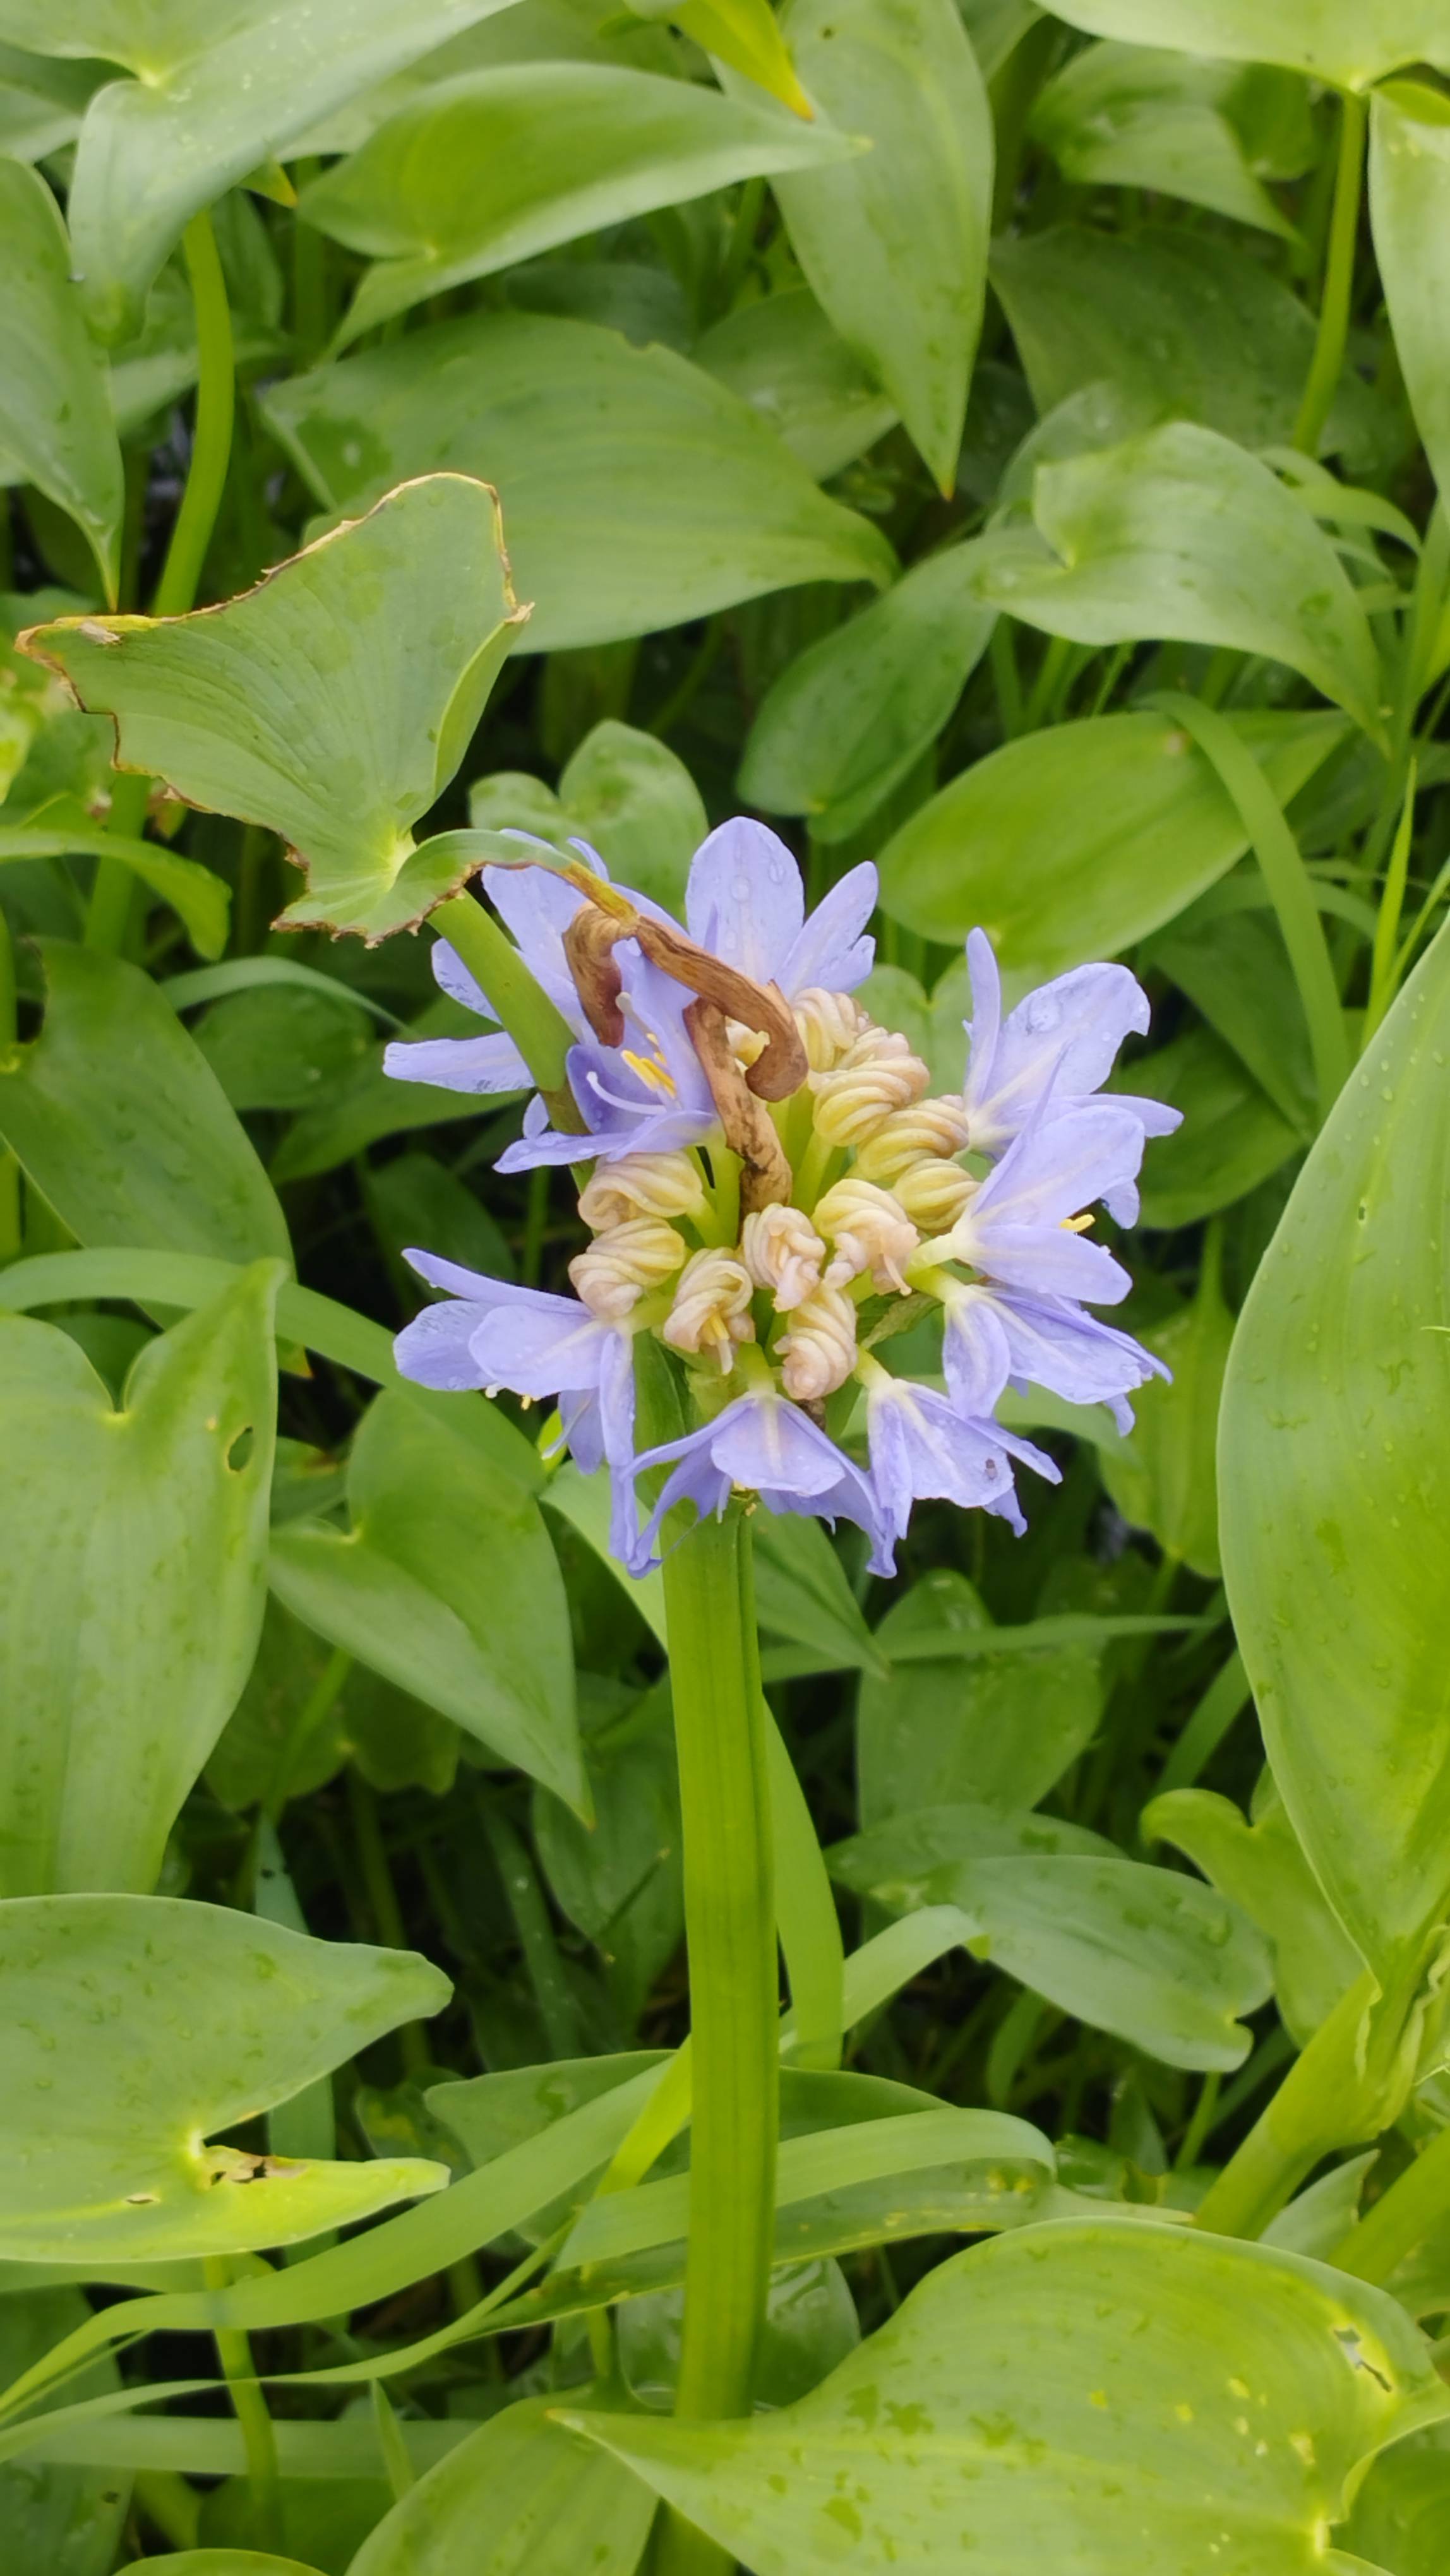
Species: Heartleaf False Pickerelweed (Monochoria korsakowii)